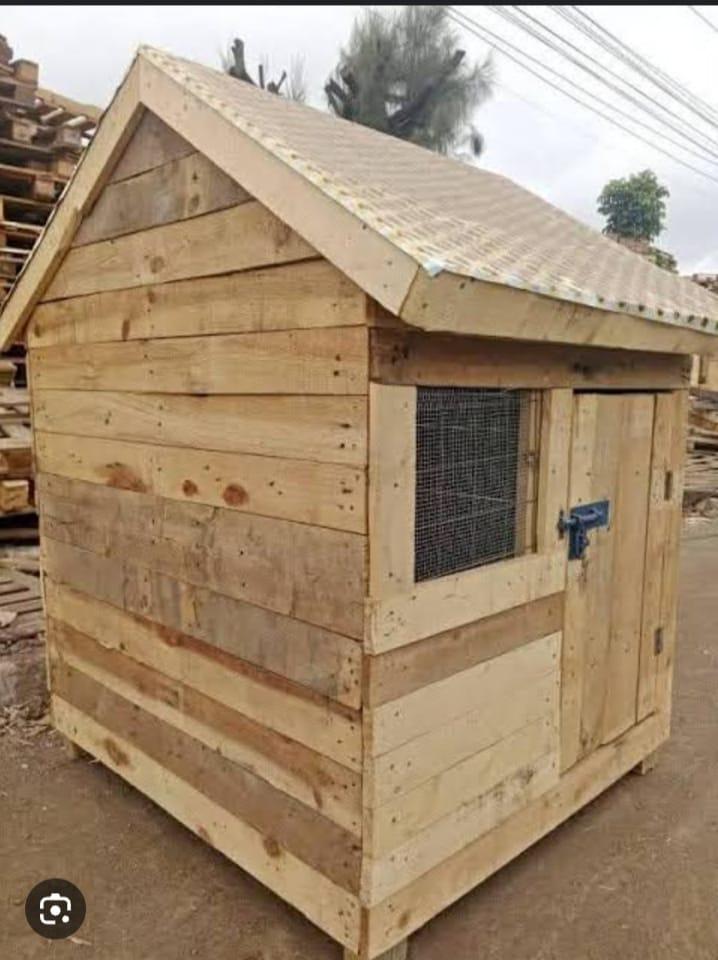
Hili ni banda kwa ajili ya  ufugaji wa mbwa wa kisasa. Mbwa anapata huduma ya makazi pamoja na chakula ila kuhakikisha usalama na afya.